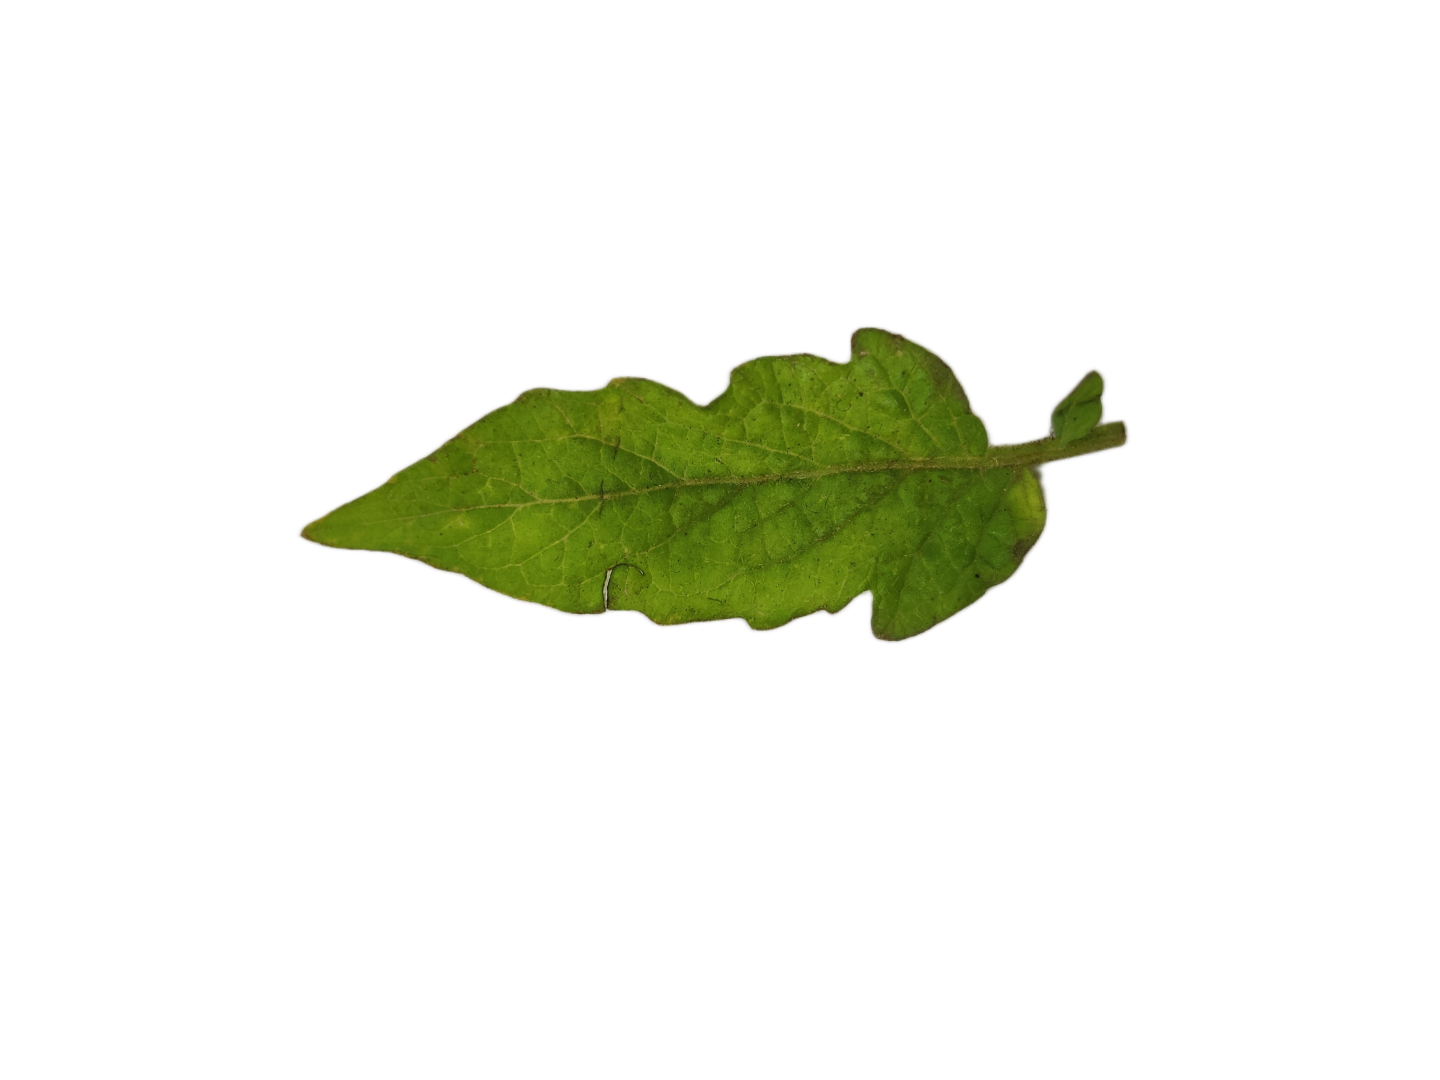
Crop: Tomato
Label: Downy_Mildew